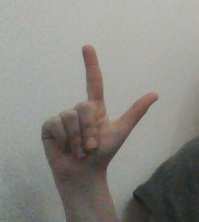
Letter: laam